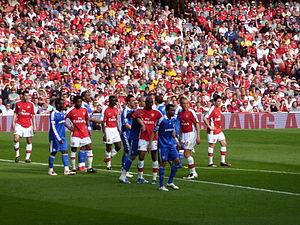
La rivalité entre l'Arsenal FC et le Chelsea FC, se réfère à l'antagonisme entre deux des principaux clubs de football de Londres. Si les supporters de Chelsea considèrent Arsenal comme leur plus grand rival, les Gunners voient Chelsea seulement comme leur troisième plus grand rival.
Arsenal Football Club est un club de football anglais fondé le 1ᵉʳ décembre 1886 à Londres. Son siège est situé dans le borough londonien d'Islington.